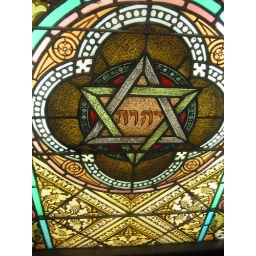
A jewish orthodoxy window in the stain glass museum